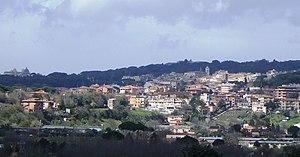
Albano est une ville italienne d'environ 40 900 habitants, située dans la ville métropolitaine de Rome Capitale, dans la région du Latium, sur les bords du lac d'Albano, en Italie centrale.